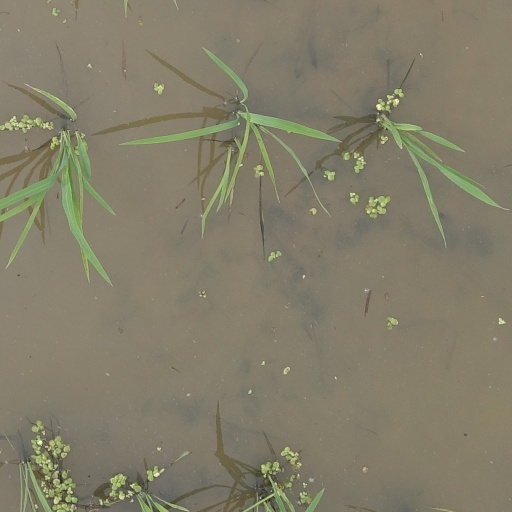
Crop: rice